Pitru Paksha

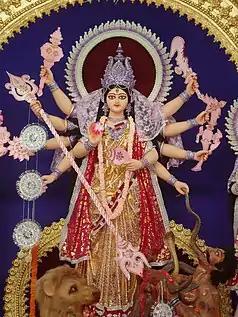

In Bengal, "Mahalaya" (Bengali: মহালয়া) (Mahalaya Amavasya) usually marks the beginning of Durga Puja festivities. Durga Puja, the biggest festival of the Bengalis, is celebrated annually during the Hindu calendar month Ashvin (September and October). The celebration begins with Mahalaya. Mahalaya is the day when the goddess Durga is believed to have descended to Earth. Bengali people traditionally wake up early in the morning on Mahalaya to recite hymns from the Devi Mahatmya (Chandi) scripture. Every Bengali household wakes up at dawn to listen to a collection of songs and mantras known as Mahisasuramardini that recounts goddess Durga’s birth and eventual triumph over the demon king Mahishasura. Offerings to the ancestors are made in homes and at puja "mandap"s (temporary shrines).